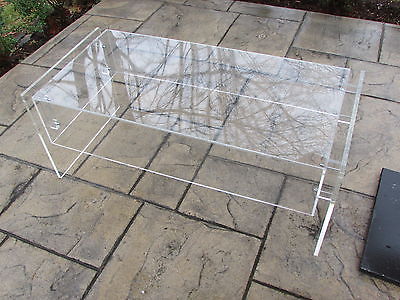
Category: table